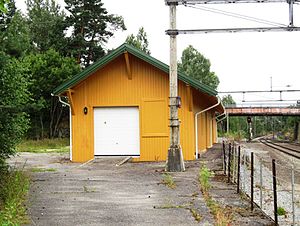
Geithus Station
Geithus Station er en tidligere jernbanestation på Randsfjordbanen, der ligger i bygden Geithus i Modum kommune i Norge.